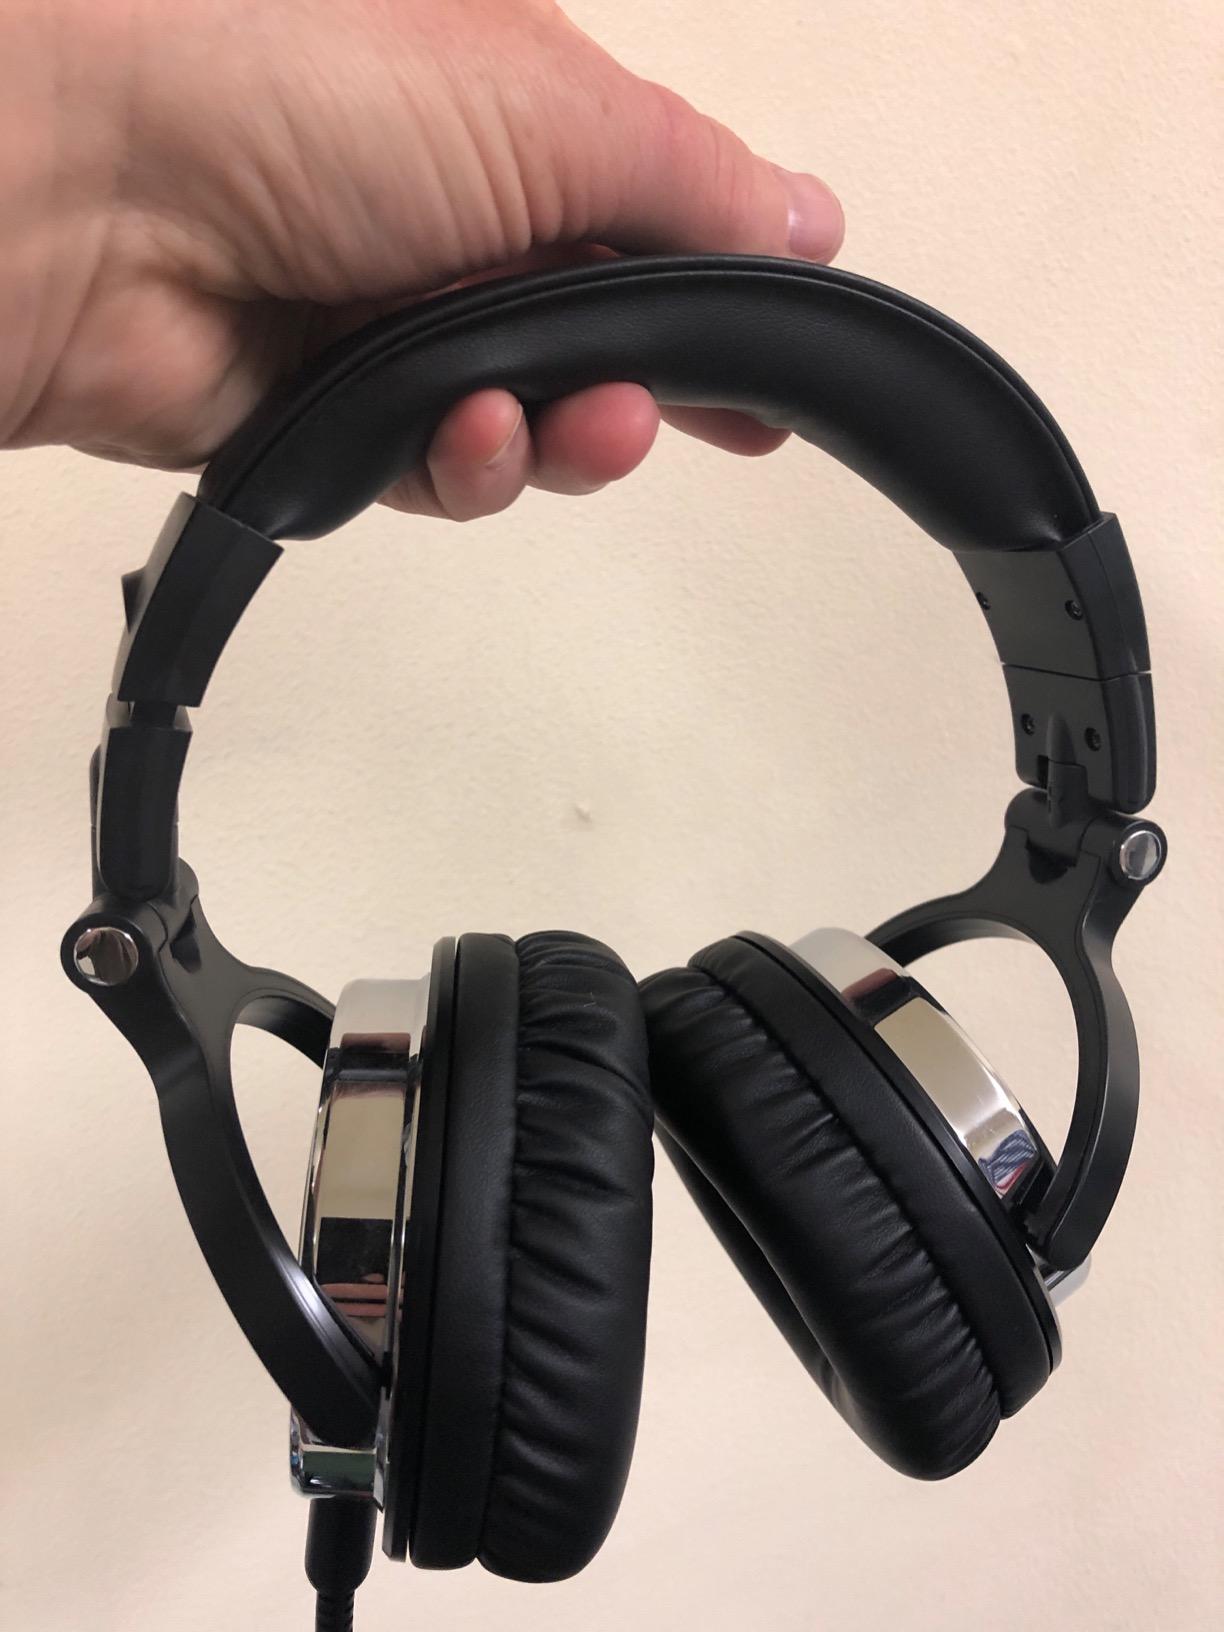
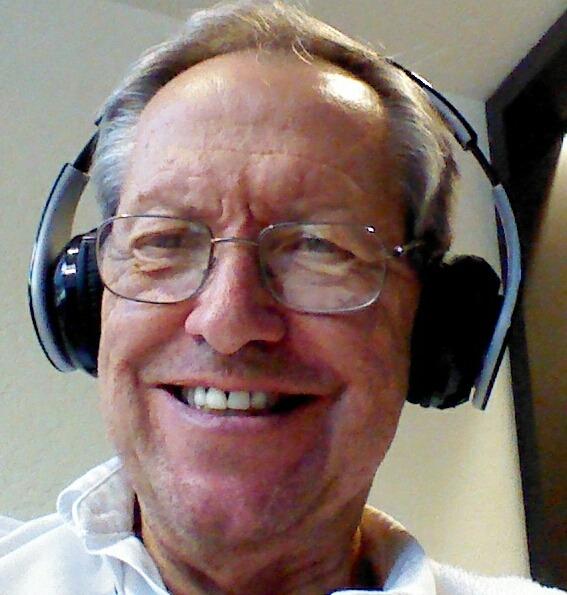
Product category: headphones
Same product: no